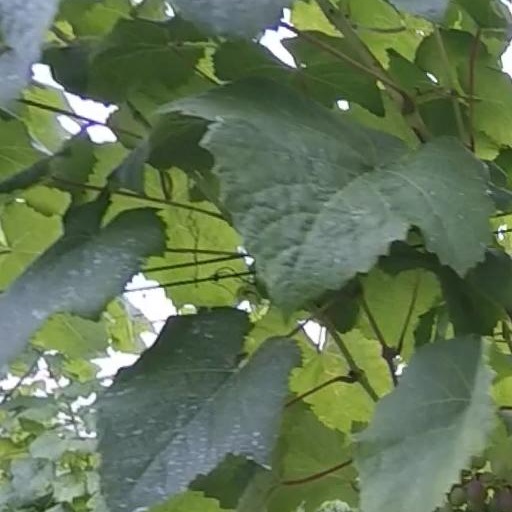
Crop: grape